Andries van Hoorn

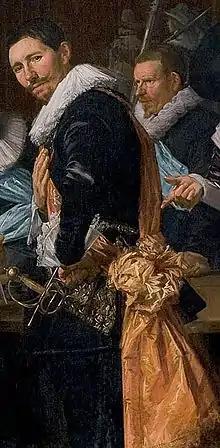
Andries van Hoorn wearing his captain's sash in 1633

Andries van Hoorn, or van der Horn (1600 – after 1660), was a Dutch mayor of Haarlem, known best today for his portraits by Frans Hals.